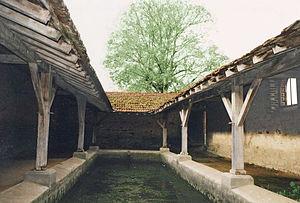
Buxières-sur-Arce est une commune française, située dans le département de l'Aube en région Grand Est.